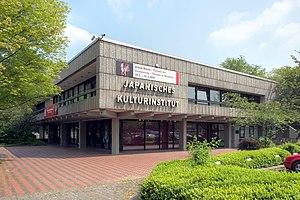
La fondation du Japon est une institution administrative indépendante japonaise destinée à améliorer les échanges culturels internationaux avec le Japon.